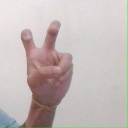
अक्षर: ई